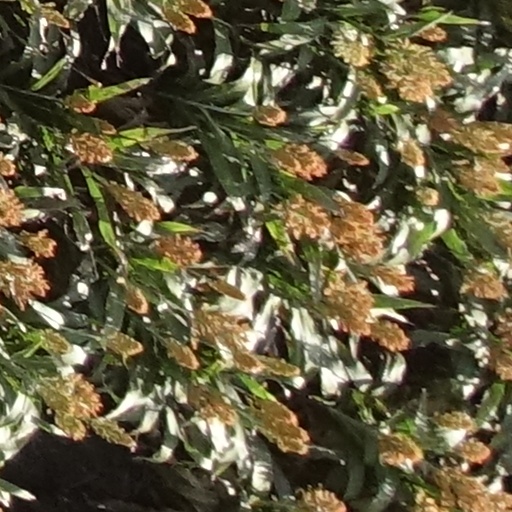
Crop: sorghum